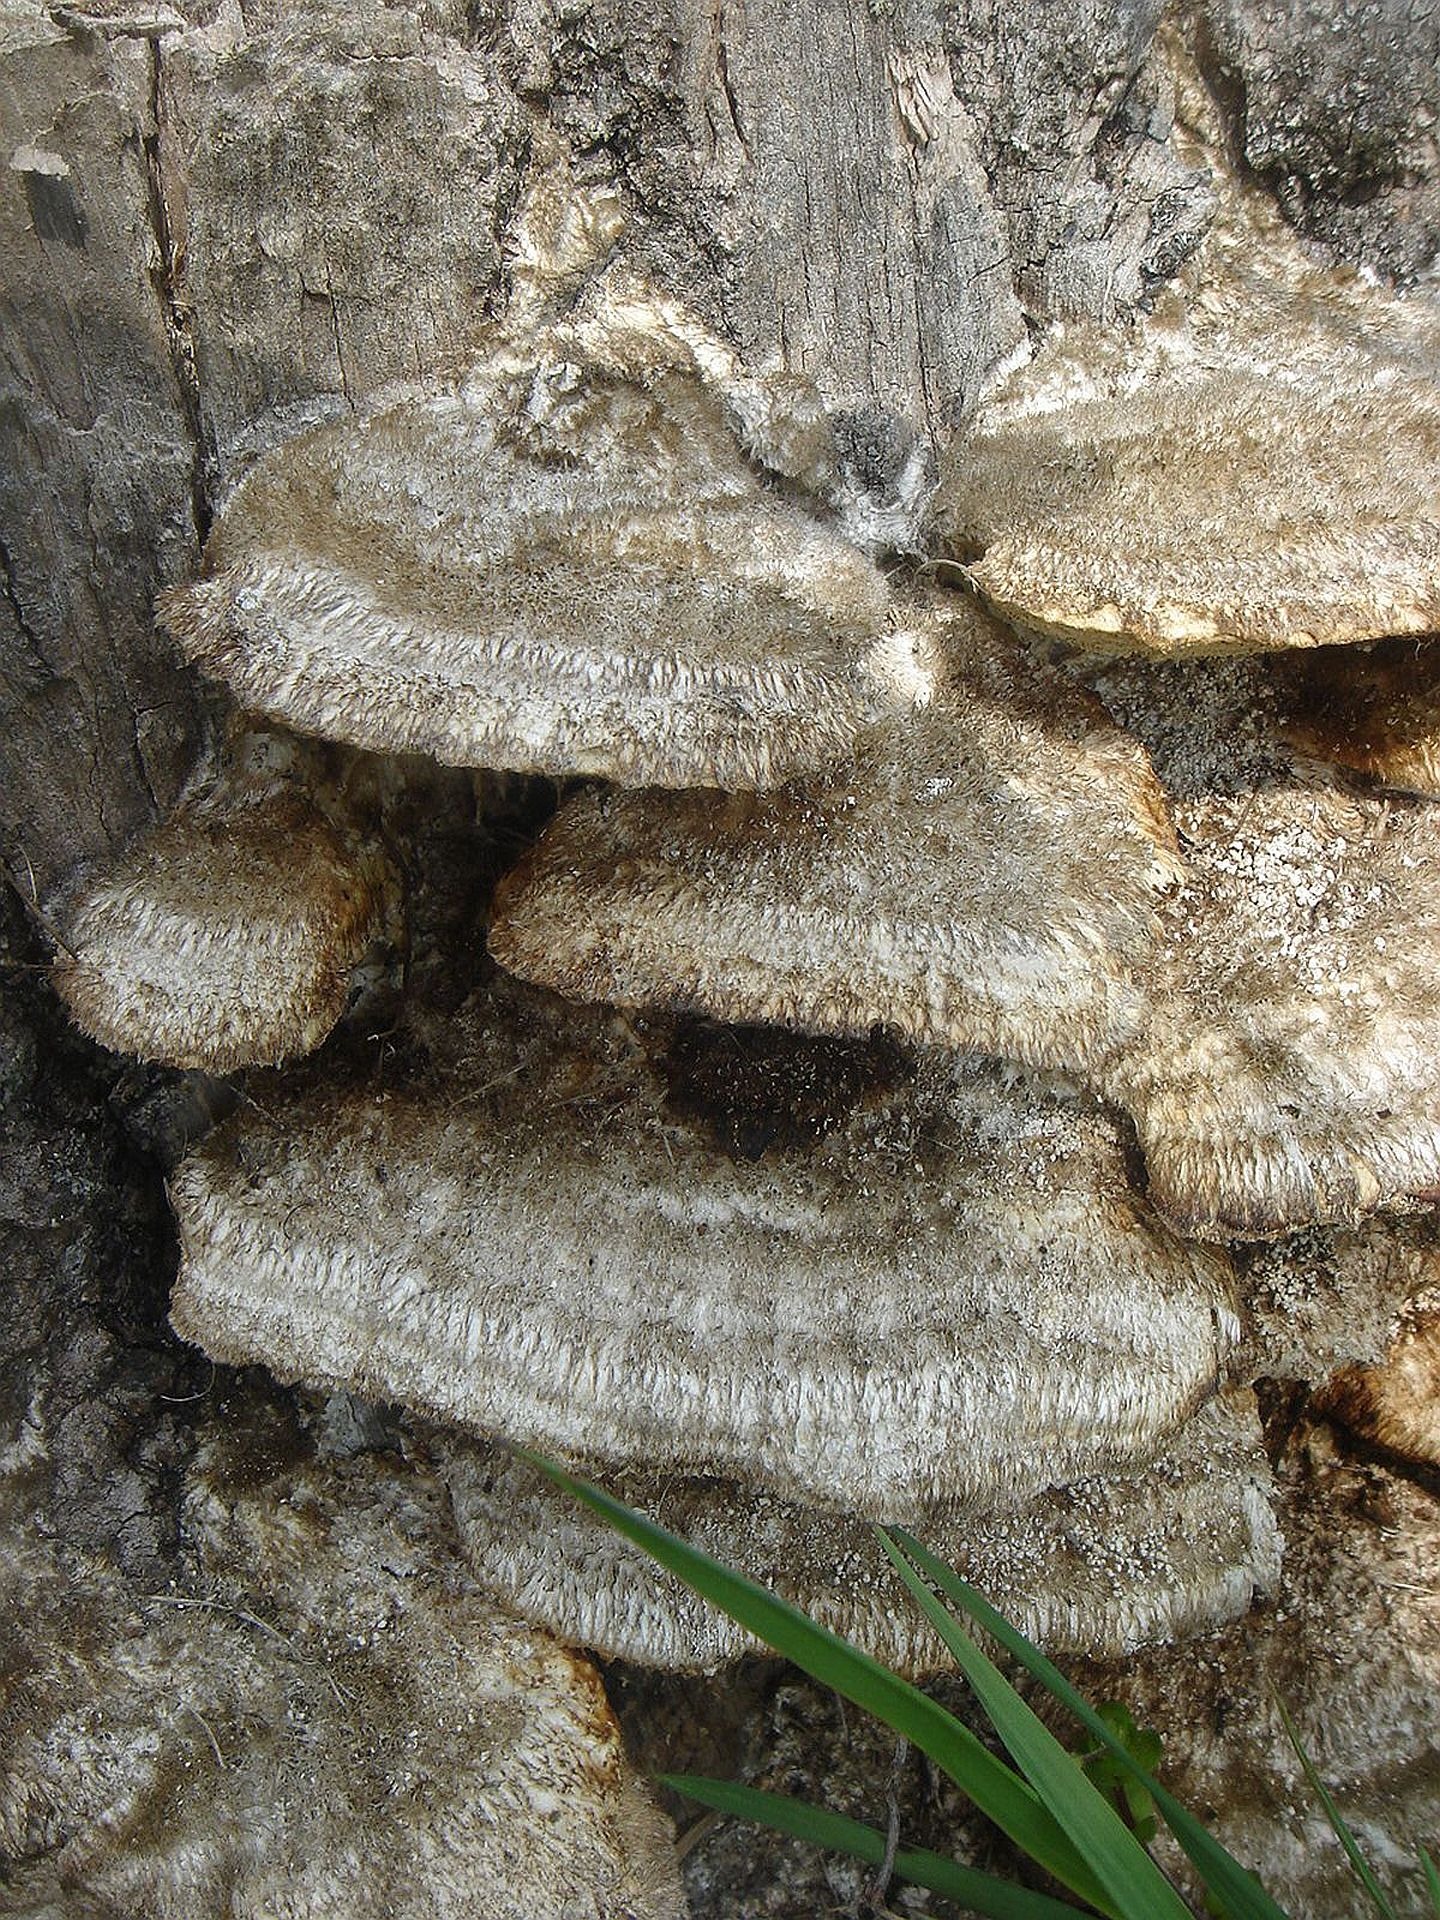
tree, rock, wood, stump, trunk, formation, mushroom, flora, fungus, geology, polypore, defeated, oyster mushroom, ancient history